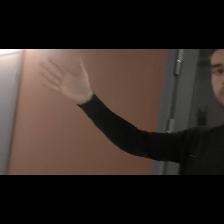
Label: Human